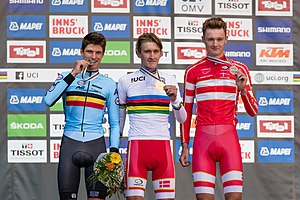
VM i landevejscykling 2018 – Enkeltstart (U23 herrer)
U23 herrernes enkeltstart ved VM i landevejscykling 2018 blev afholdt mandag den 24. september. Ruten var 27,8 km lang. Løbet blev vundet af danske Mikkel Bjerg for andet år i træk.